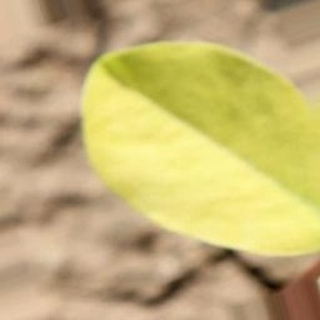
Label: groundnut_nutrition_deficiency